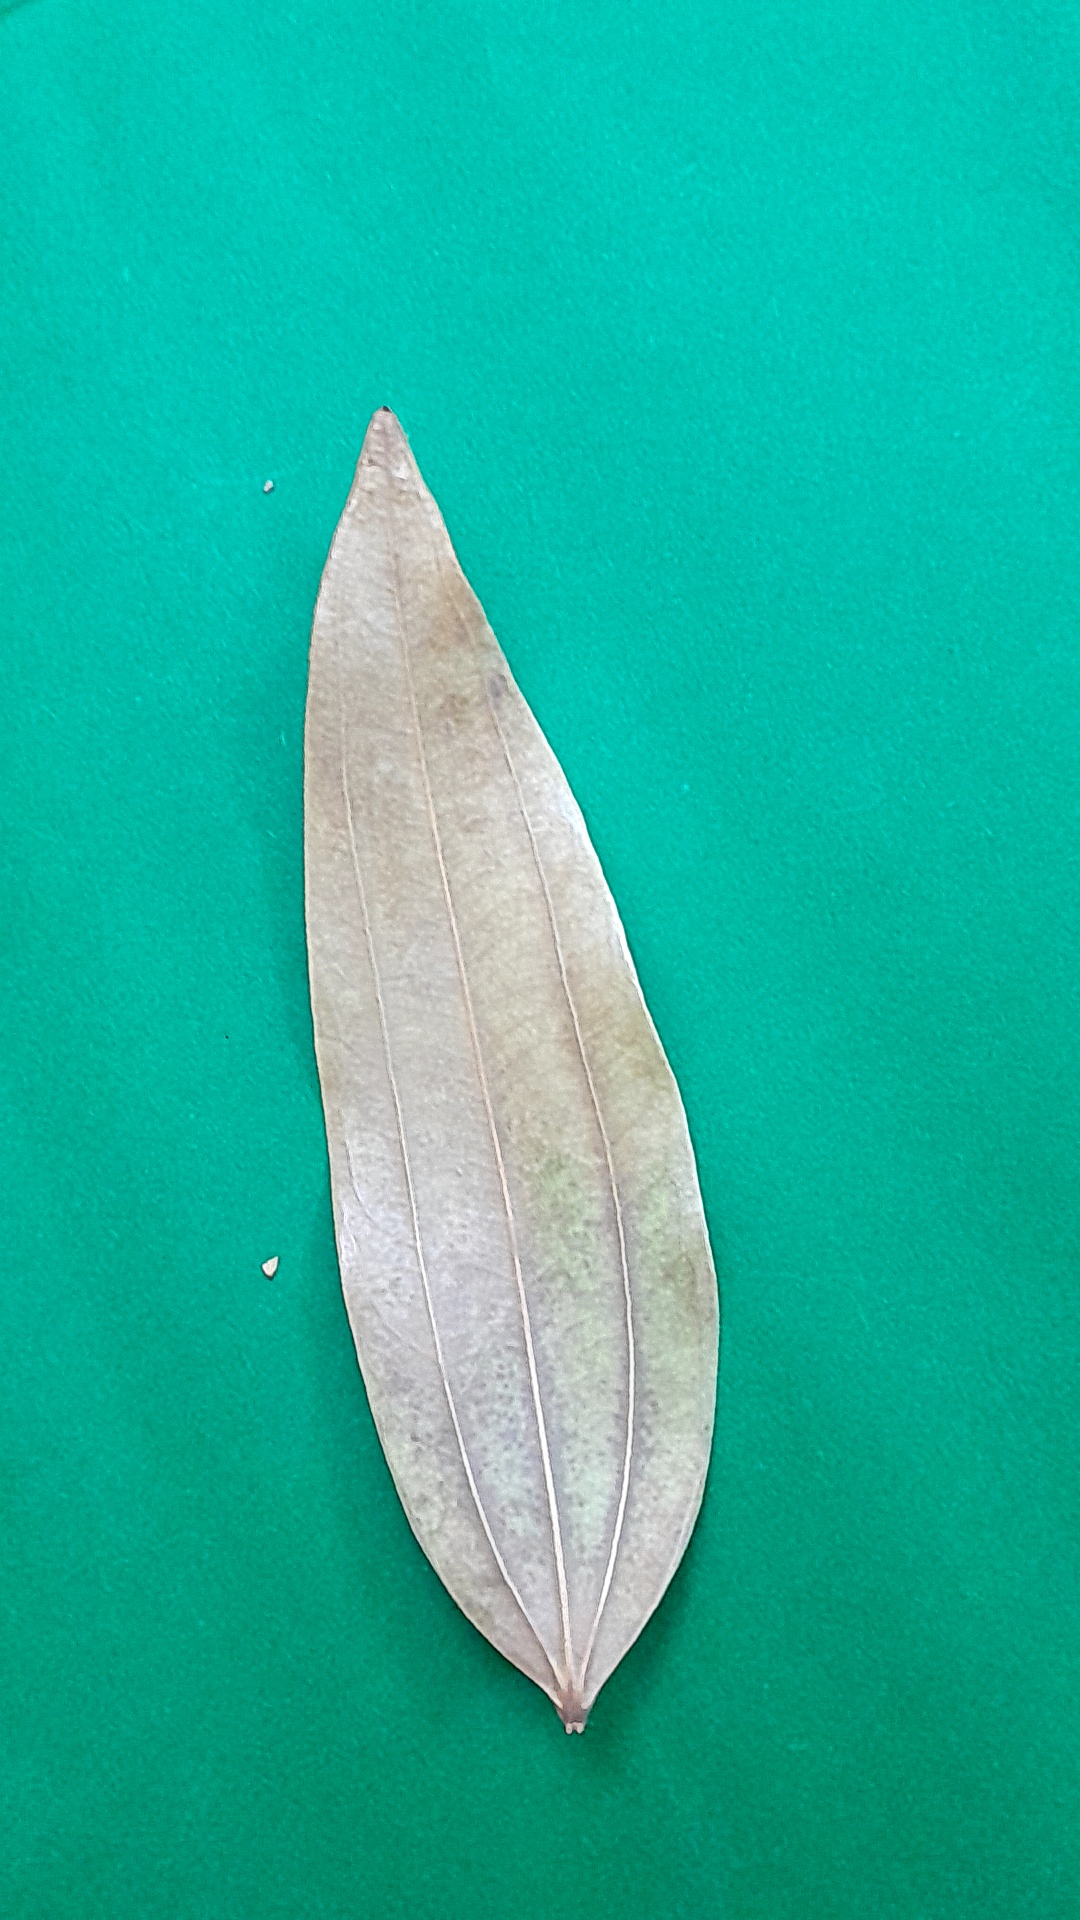
Label: Dry Leaf